Irish Section 110 Special Purpose Vehicle

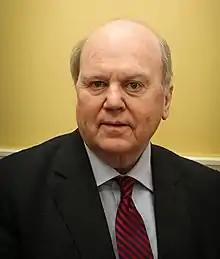
Finance Minister Michael Noonan moved to partially close some of the abuses of Section 110 SPVs by U.S. distressed debt funds in the Irish domestic economy in the 2016 Finance Act, but controversially decided against full closure, or any investigation or Irish Revenue Commissioners sanction.

An Irish Section 110 special purpose vehicle (SPV) or section 110 company is an Irish tax resident company, which qualifies under "Section 110" of the "Irish Taxes Consolidation Act 1997" (TCA) for a special tax regime that enables the SPV to attain "tax neutrality": i.e. the SPV pays no Irish taxes, VAT, or duties.